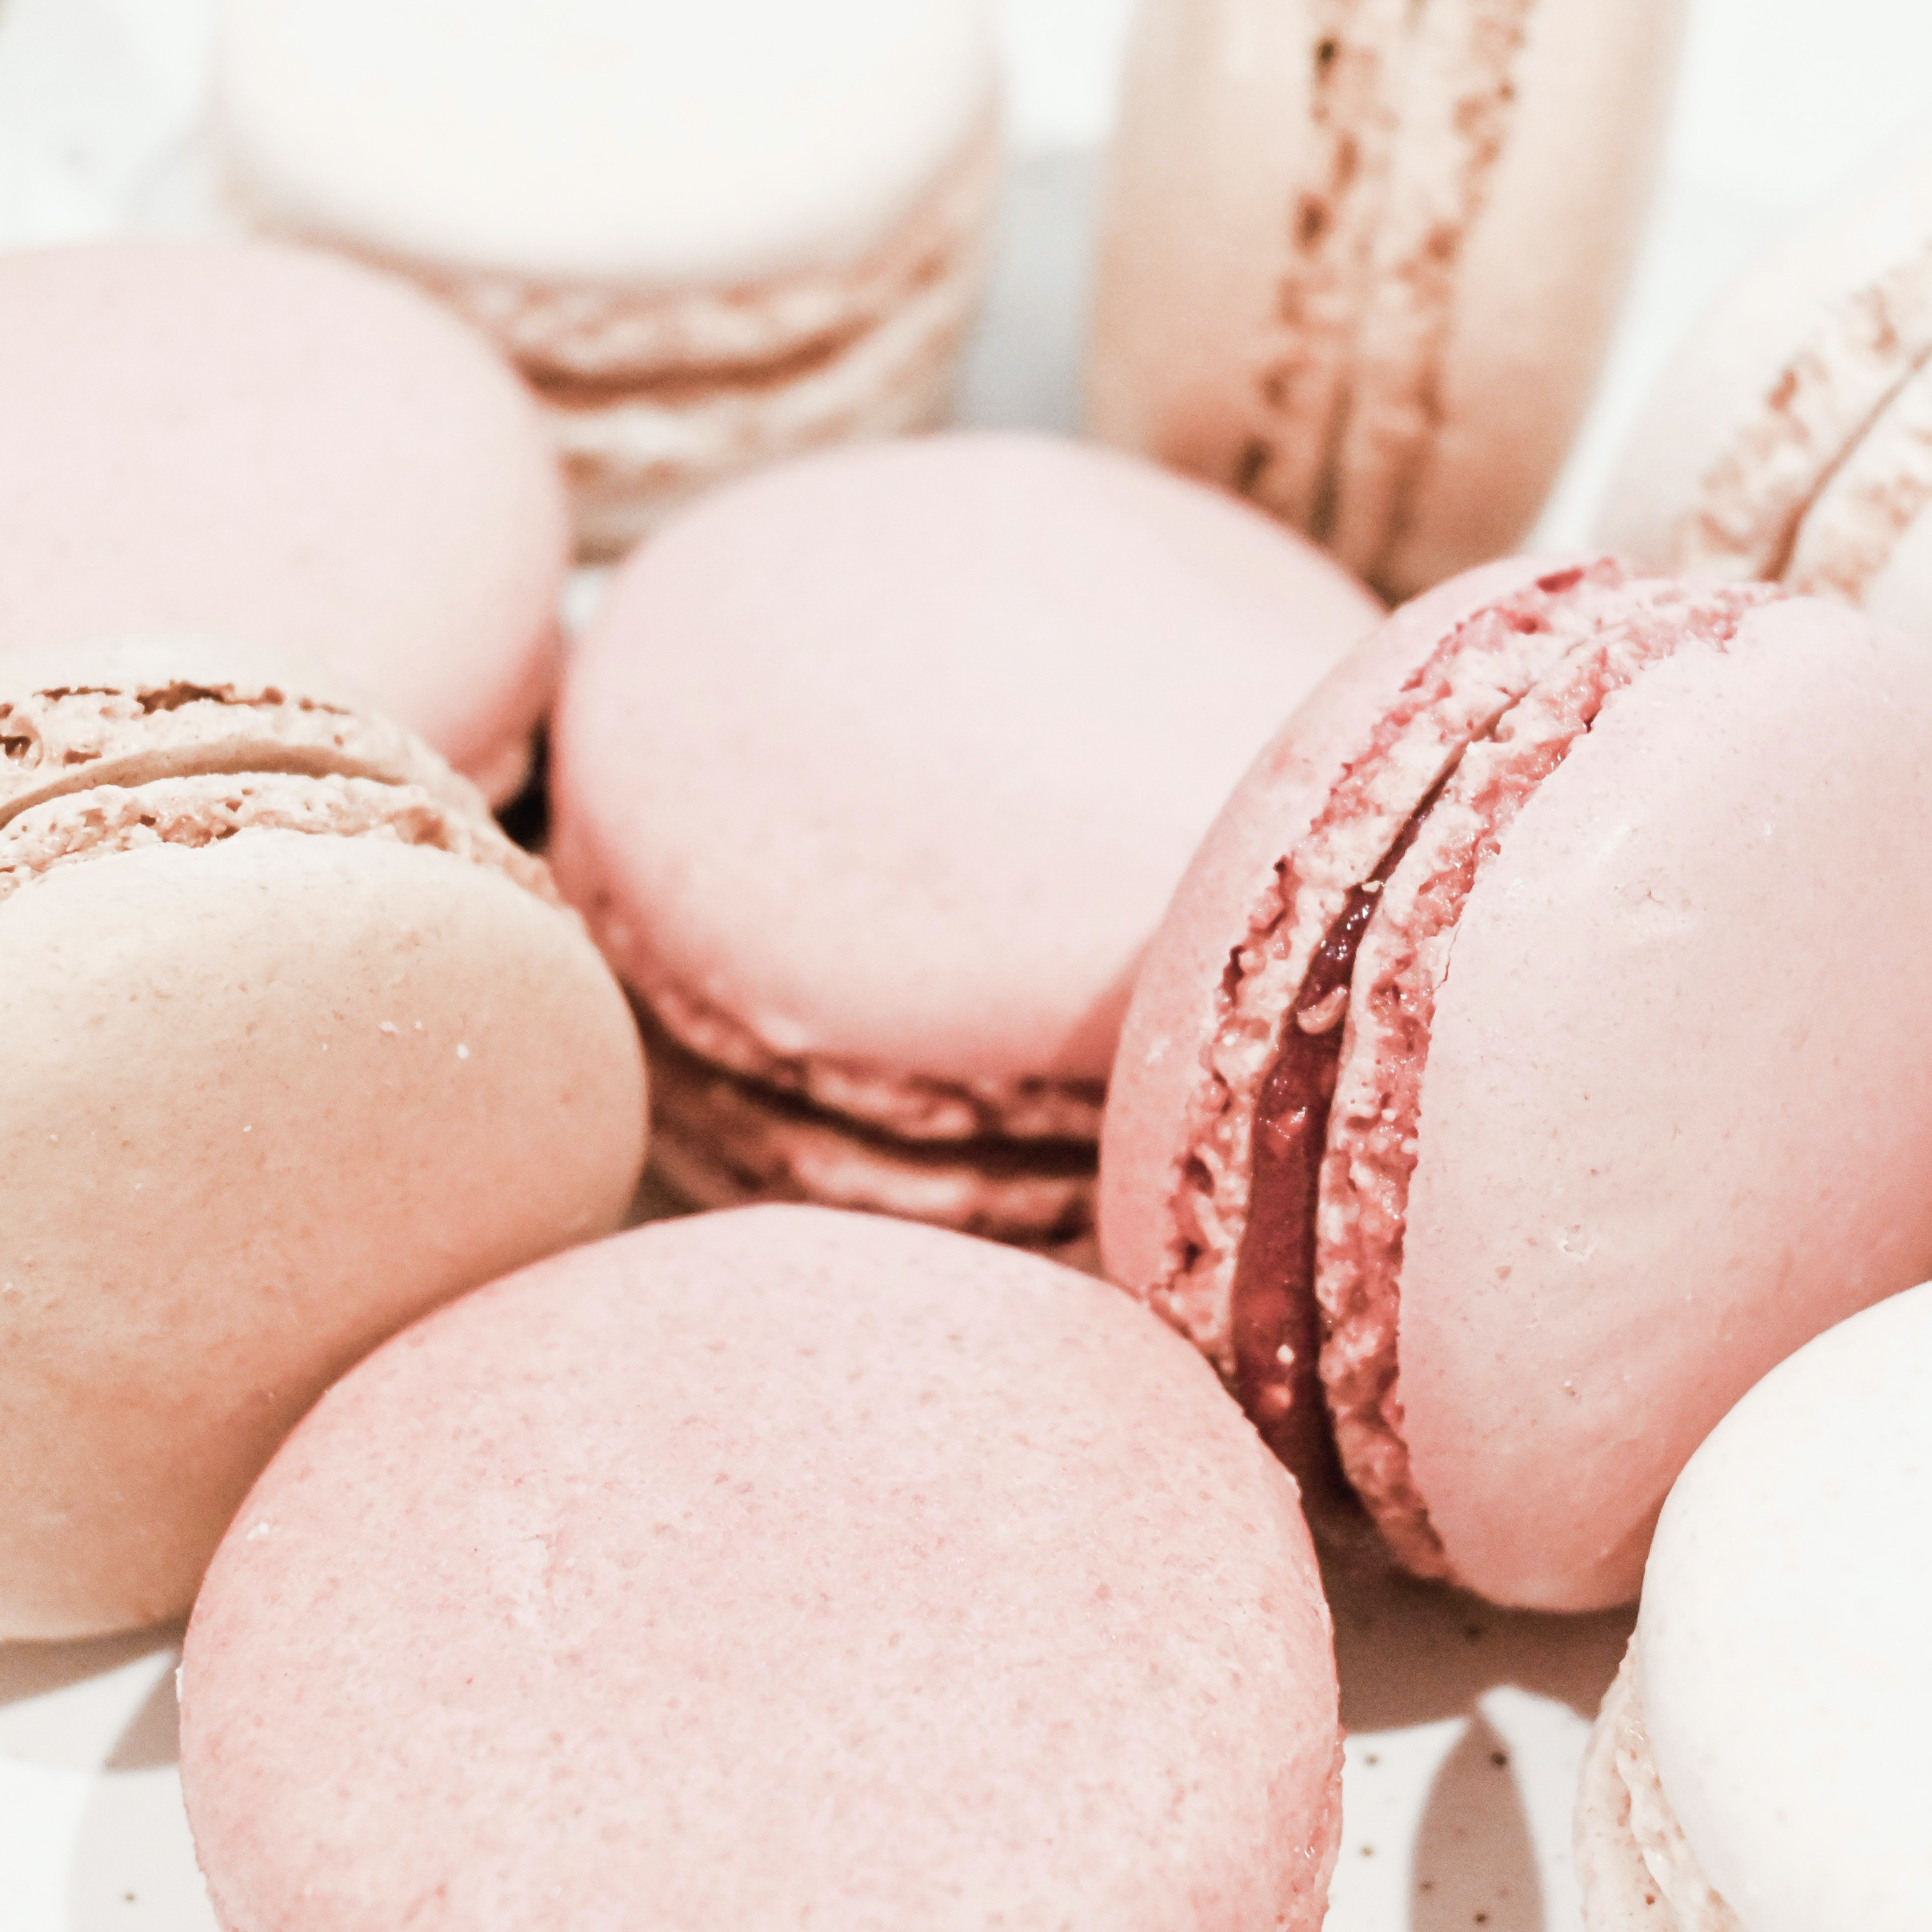
food, macaroon, ingredient, baked goods, cuisine, dish, recipe, Sandwich Cookies, Giri choco, sweetness, baking, dessert, finger food, peach, confectionery, event, icing, snack, buttercream, cooking, food additive, comfort food, petit four, cookie